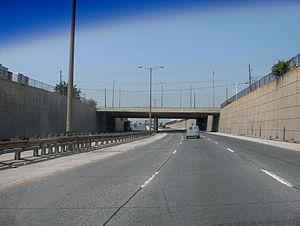
L'autoroute 409 est une autoroute de la série 400 dans la région du grand Toronto, en Ontario, Canada.